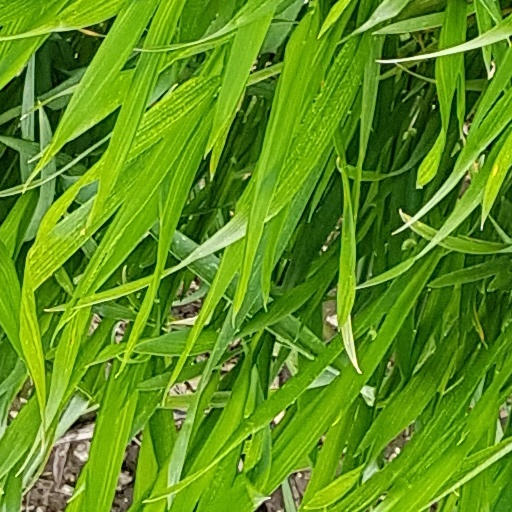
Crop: wheat